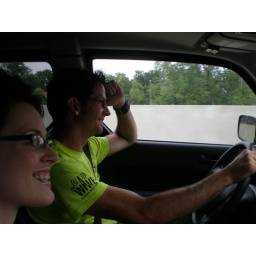
Us in the car on the way to the doctors office for our first baby appointment. Both a little nervous.